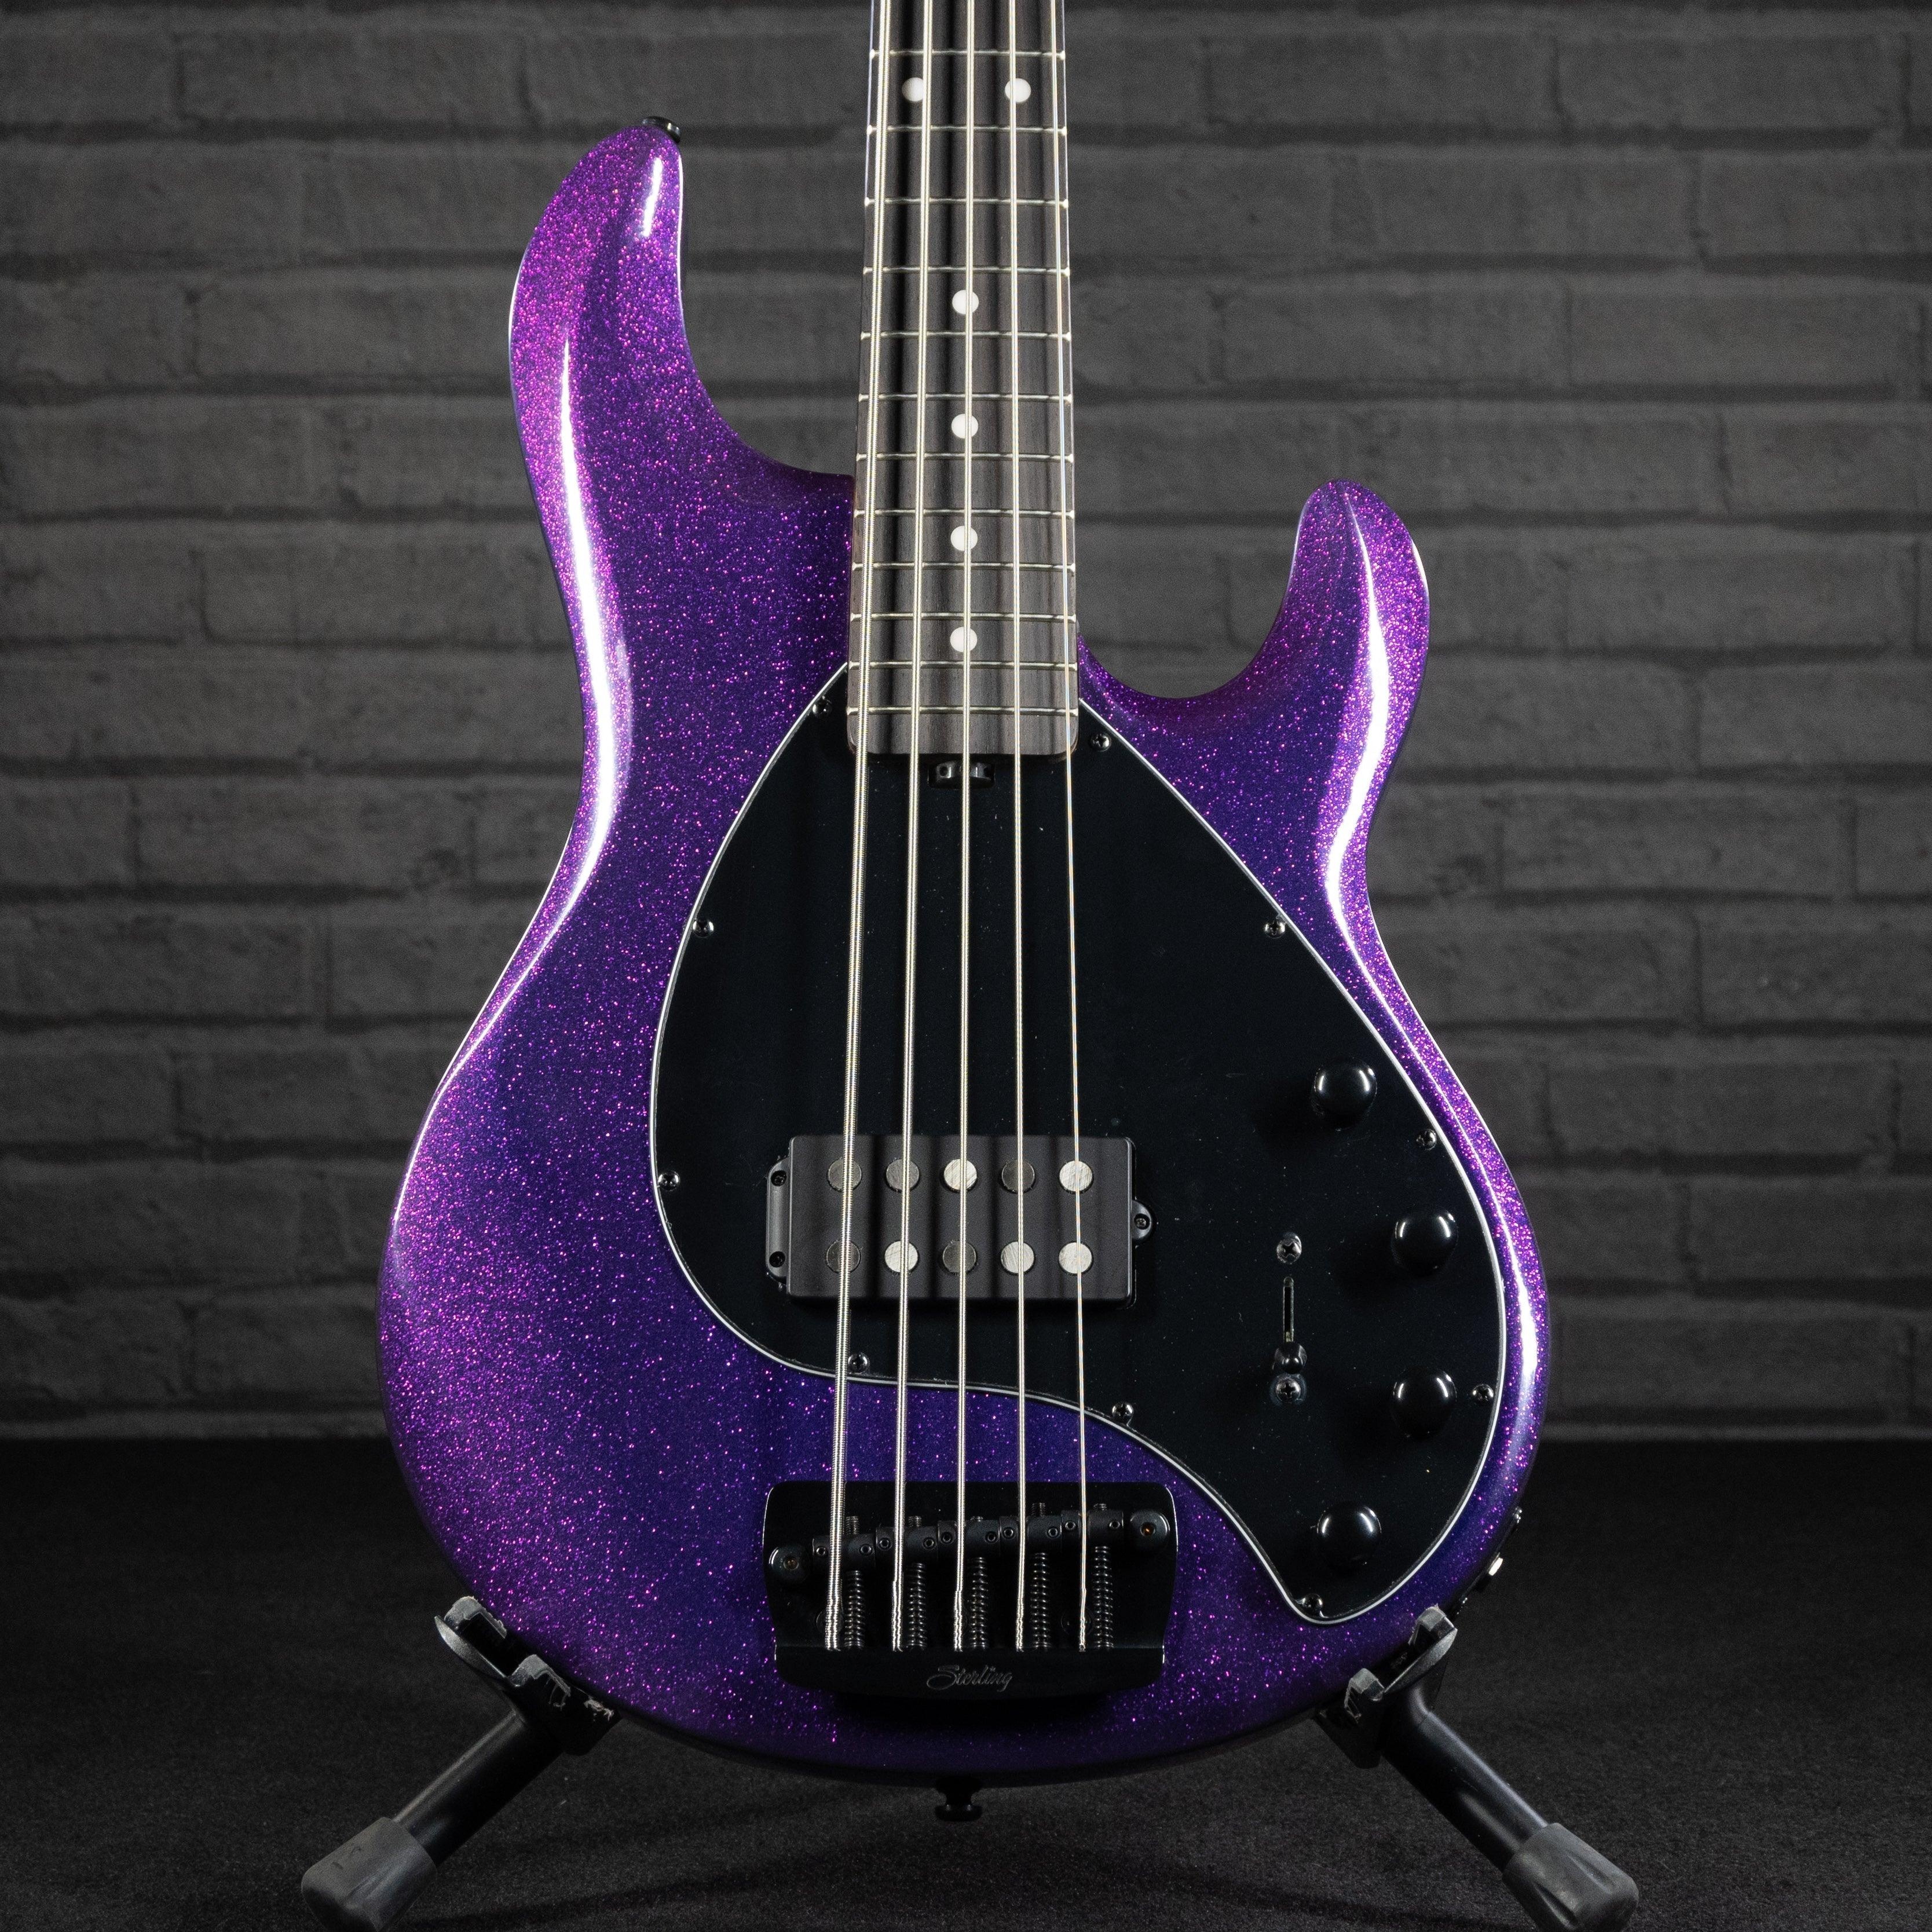
Sterling by Music Man StingRay RAY35 Electric Bass Guitar (Purple Sparkle)
The 5-string StingRay Ray35 bass features a smooth roasted maple neck, a 3-band active preamp, a modern contoured body, and a bridge modeled after the iconic Ernie Ball Music Man StingRay. SPECIFCATIONS BODY Body Shape: StingRay Body Finish: Gloss Body Wood: Nyatoh NECK Neck Wood: Roasted Maple Neck Finish: Satin Fingerboard Wood: Roasted Maple Fingerboard Radius: 12" Scale: 34" Frets: 22 Frets, Medium ELECTRONICS Bridge Pickup: HH-1 Alnico Humbucker HARDWARE Tuning Machines: Open Gear Bridge: Sterling Bridge Color: Chrome
Brand: Sterling By Music Man
Category: Arts & Entertainment > Hobbies & Creative Arts > Musical Instruments > String Instruments > Guitars > Bass Guitars